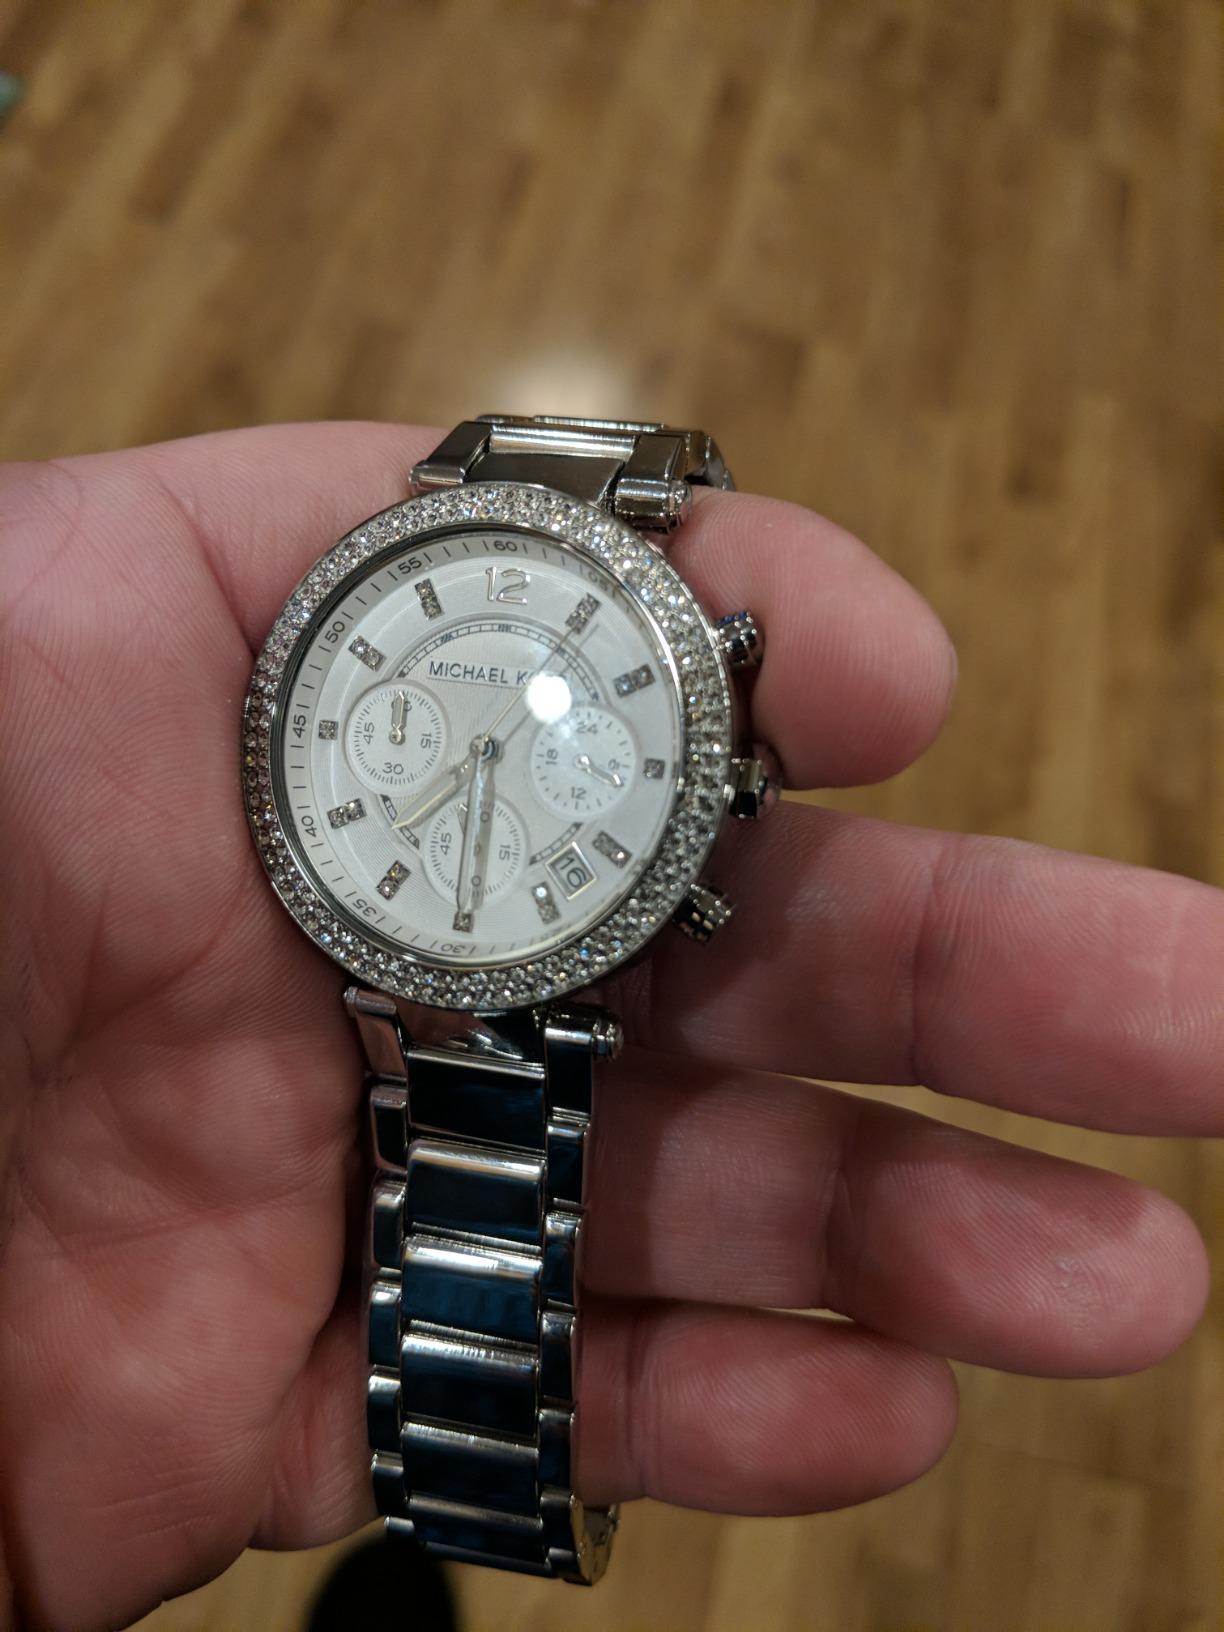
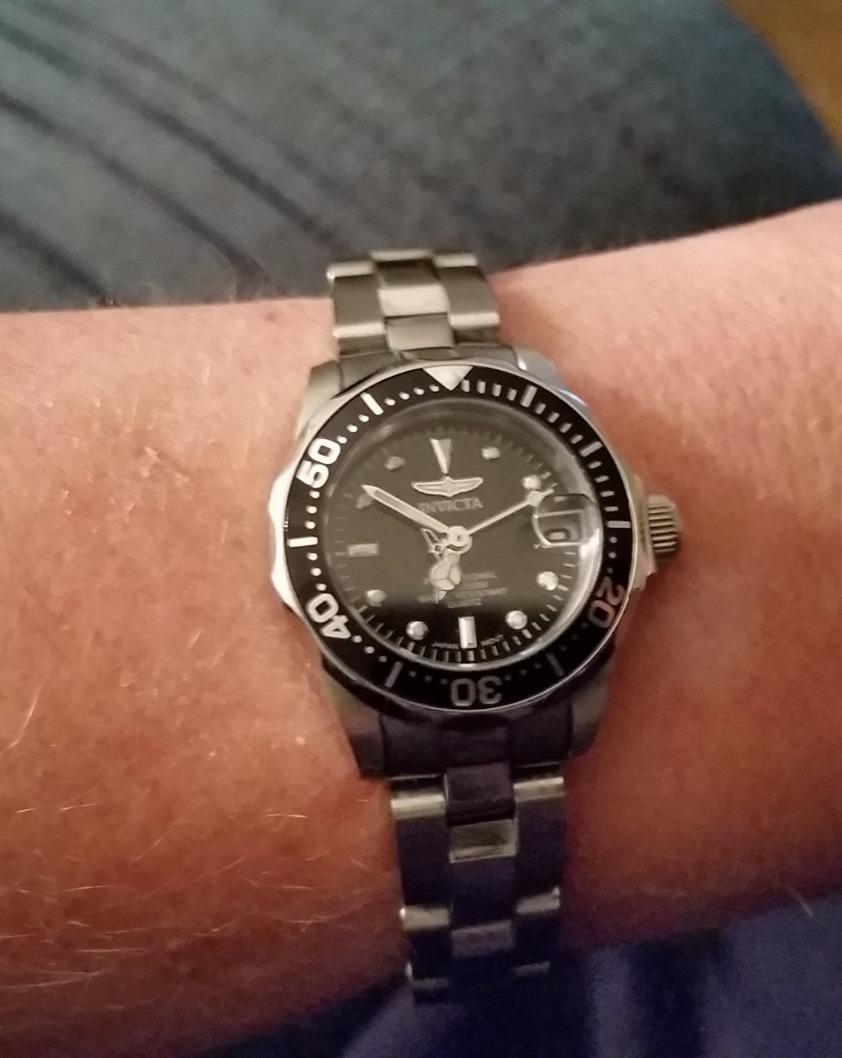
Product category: accessories_watch
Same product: no